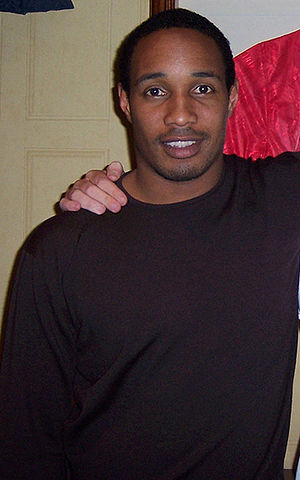
Paul Ince
Paul Emerson Carlyle Ince er en engelsk fodboldtræner og tidligere professionel fodboldspiller.